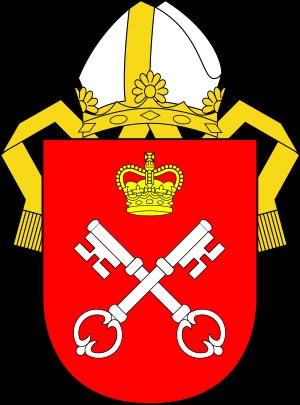
L'archevêque d'York est le troisième personnage de l'Église d'Angleterre, après le gouverneur suprême de l'Église d'Angleterre et l'archevêque de Cantorbéry.